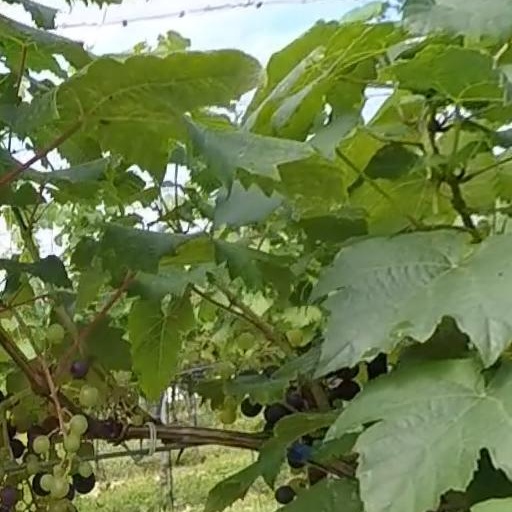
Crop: grape